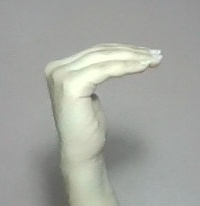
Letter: haa